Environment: lab
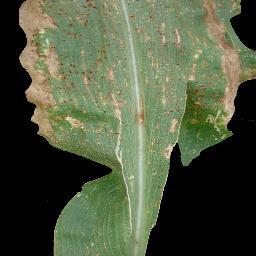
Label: common_rust